Music of Australia

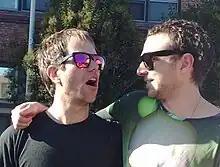
Australian electronic music duo The Presets

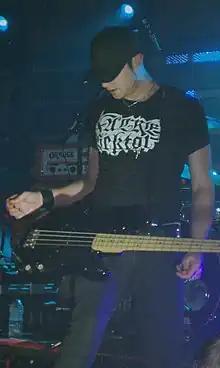
Pendulum bassist Gareth McGrillen. The band blends electronic and rock elements.

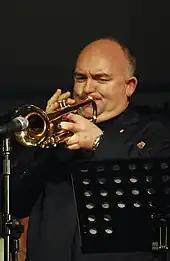
James Morrison

Electronic music in Australia emerged in the 1990s, drawing from styles such as funk, house, techno, and trance. Early innovators included Whirlywirld and Severed Heads, who were among the first electronic acts to play the Big Day Out and gained recognition for their experimental sound.